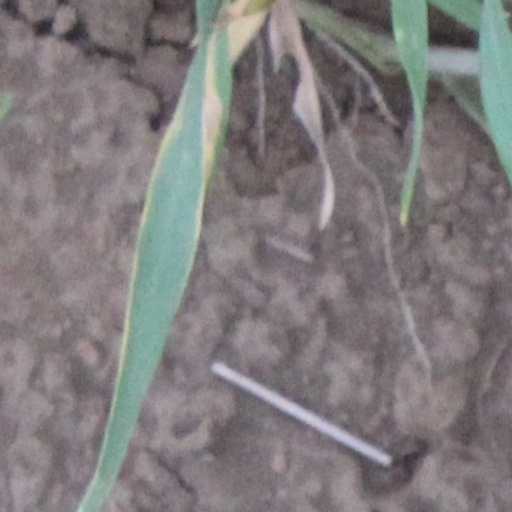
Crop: wheat